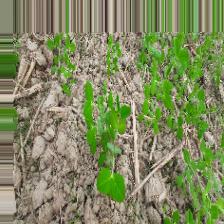
Label: Normal